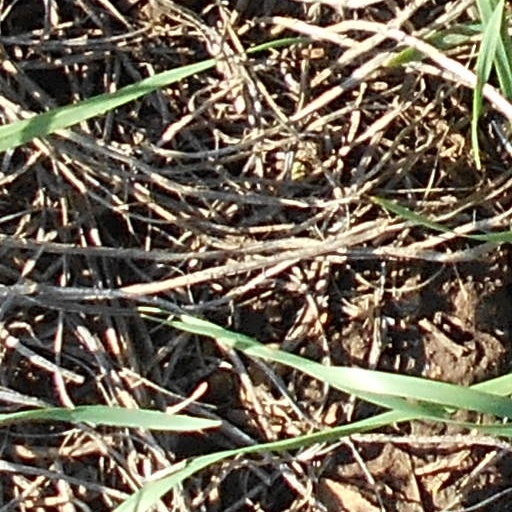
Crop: wheat